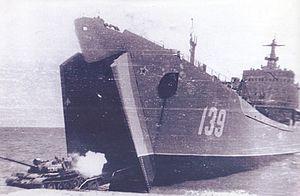
La classe Alligator est une classe de navires de débarquement/Navire d'assaut amphibie russe.